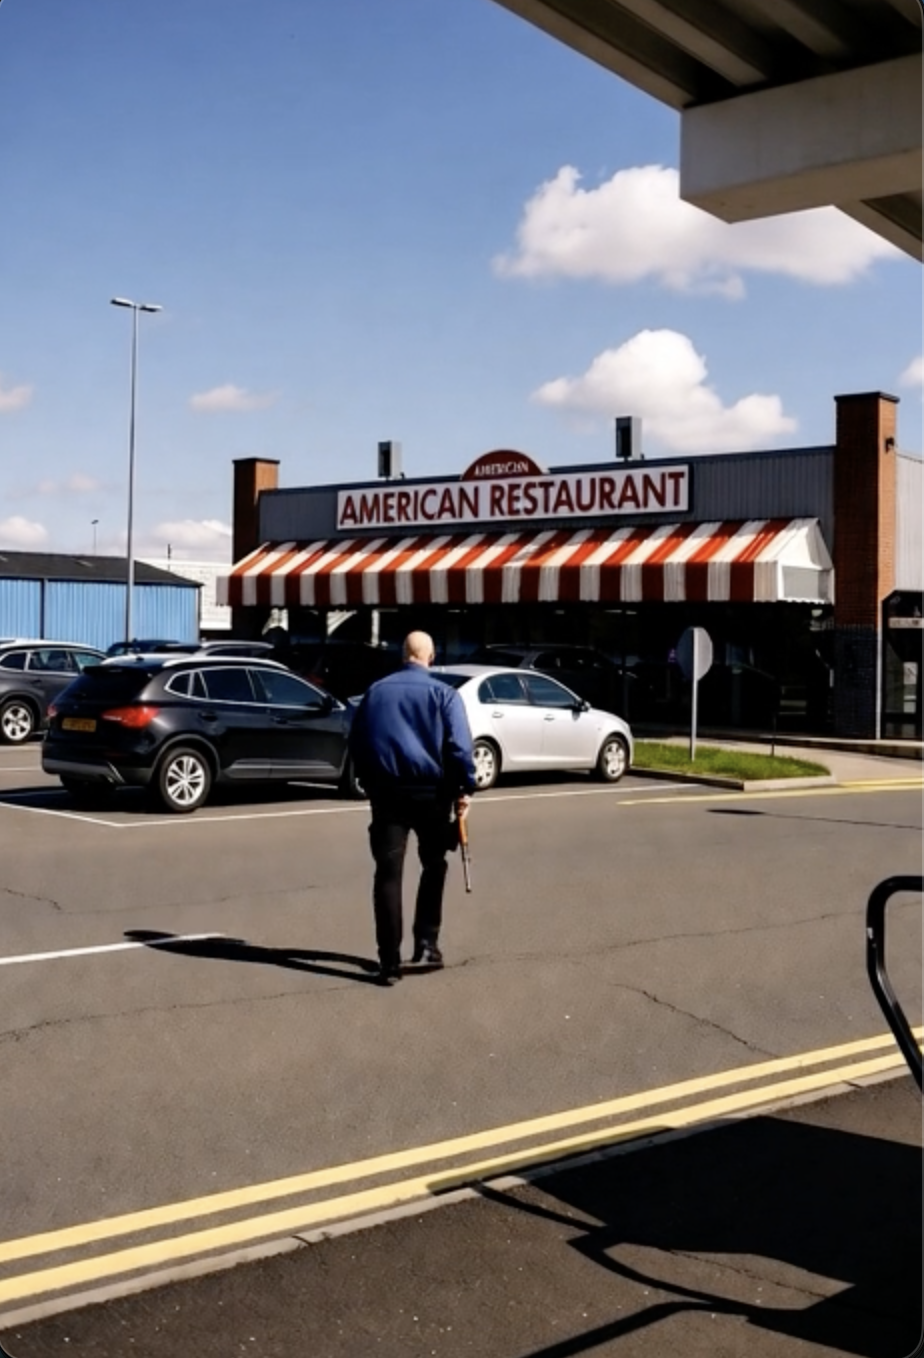
Object: person

Object: weapon